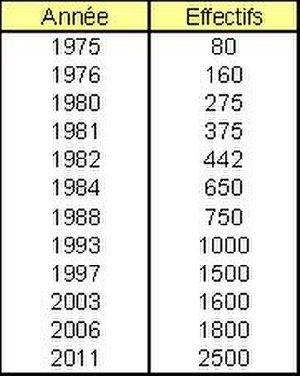
Evolution des effectifs de l'école spéciale de Brazzaville
Marguerite Tiberghien, née en 1926 à Roubaix dans le département du Nord, est une religieuse française des Sœurs de Saint Vincent de Paul, surtout connue pour la création de l'École spéciale de Brazzaville au Congo, qui scolarise gratuitement depuis 1974 les exclus du système scolaire : enfants et jeunes déscolarisés, adultes illettrés et handicapés.
Créée en 1975 par sœur Marguerite Tiberghien, l'École spéciale de Brazzaville scolarise gratuitement les plus exclus de la société congolaise : enfants déscolarisés ou en retard scolaire, handicapés physiques ou mentaux, adultes analphabètes.